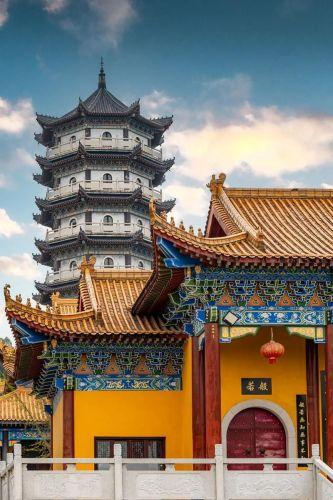
地标名称：永圣寺
所在城市：成都市·崇州市